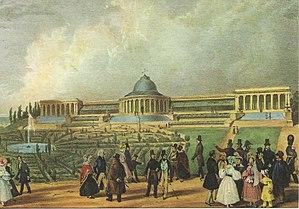
"Le Jardin botanique, situé sur le territoire de la commune de Saint-Josse-ten-Noode, à l'angle de la rue Royale et du boulevard du Jardin Botanique, est un parc public implanté à l'emplacement de l'ancien Jardin botanique de l'État à Bruxelles créé en 1826, et dont les bâtiments classés abritent un Centre culturel, le Botanique, dit le ""Bota"".
Mars 1829 : première vague de pétitions émanant des milieux catholiques et libéraux du Sud du pays. Ils réclament notamment l'application du Concordat, la responsabilité ministérielle, la liberté de la presse écrite, d'enseignement et de langue.